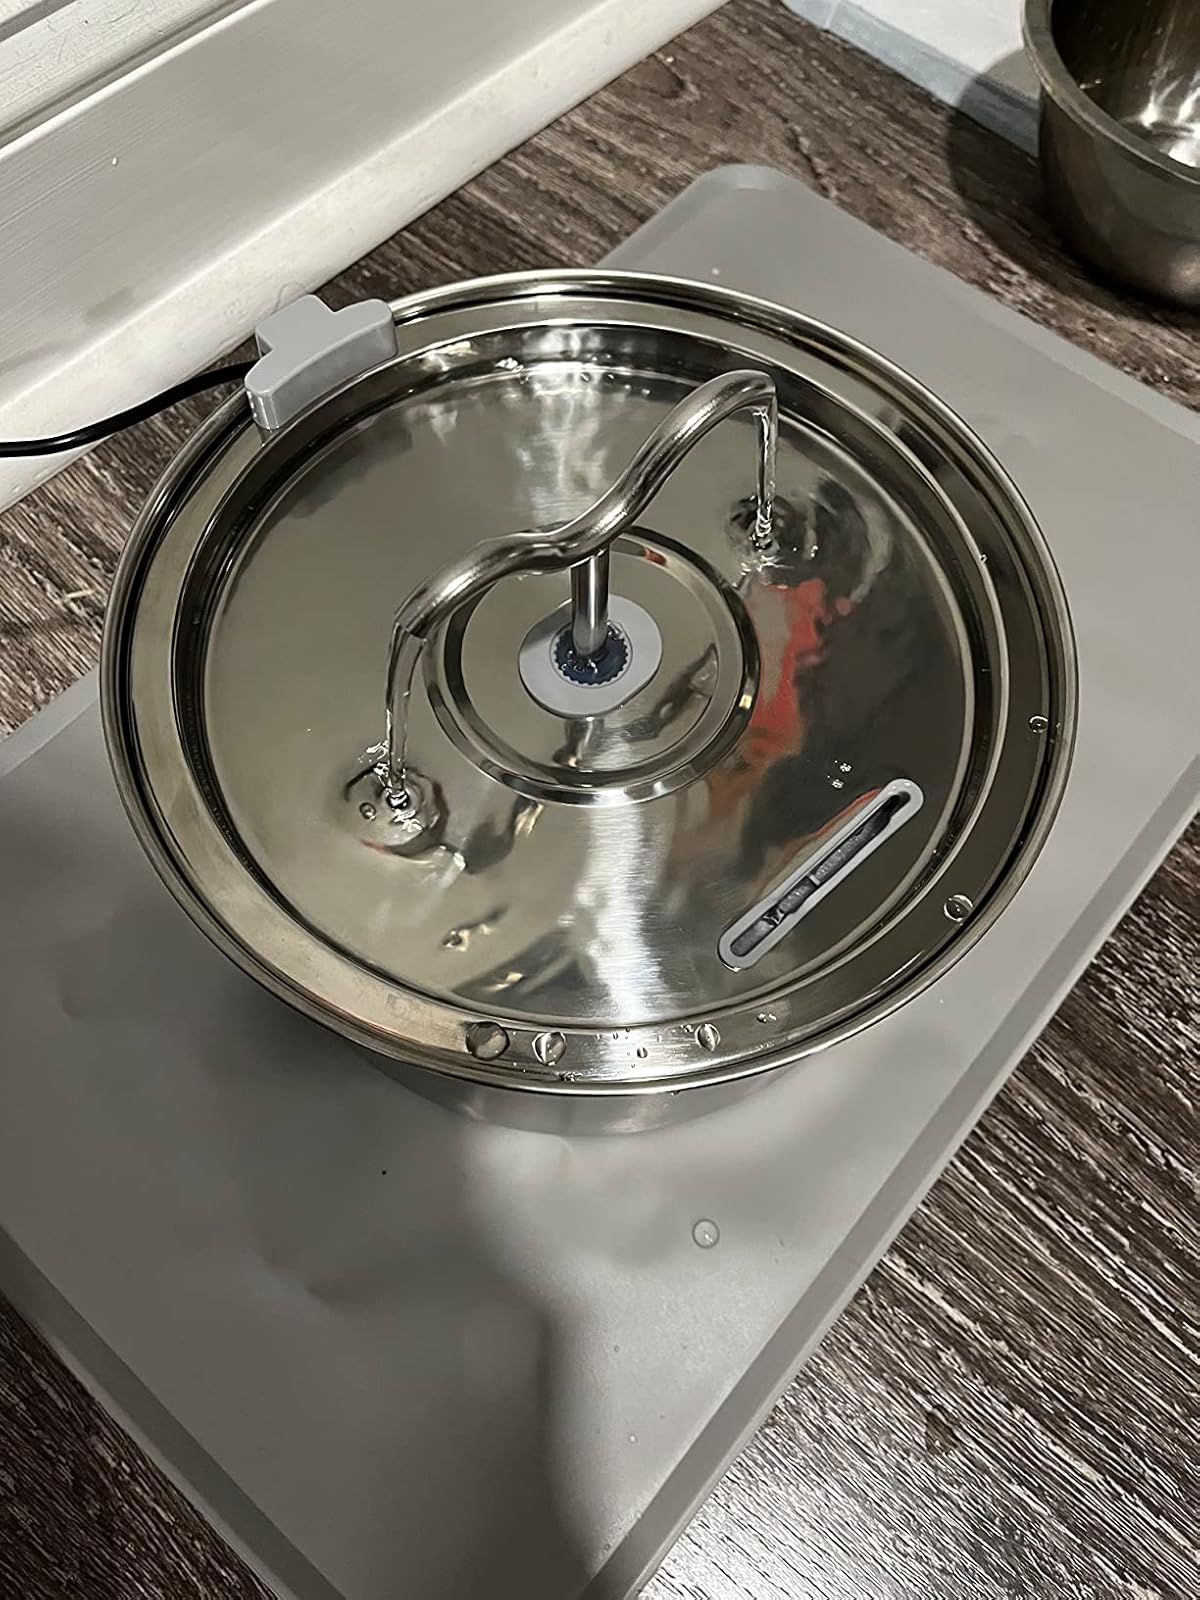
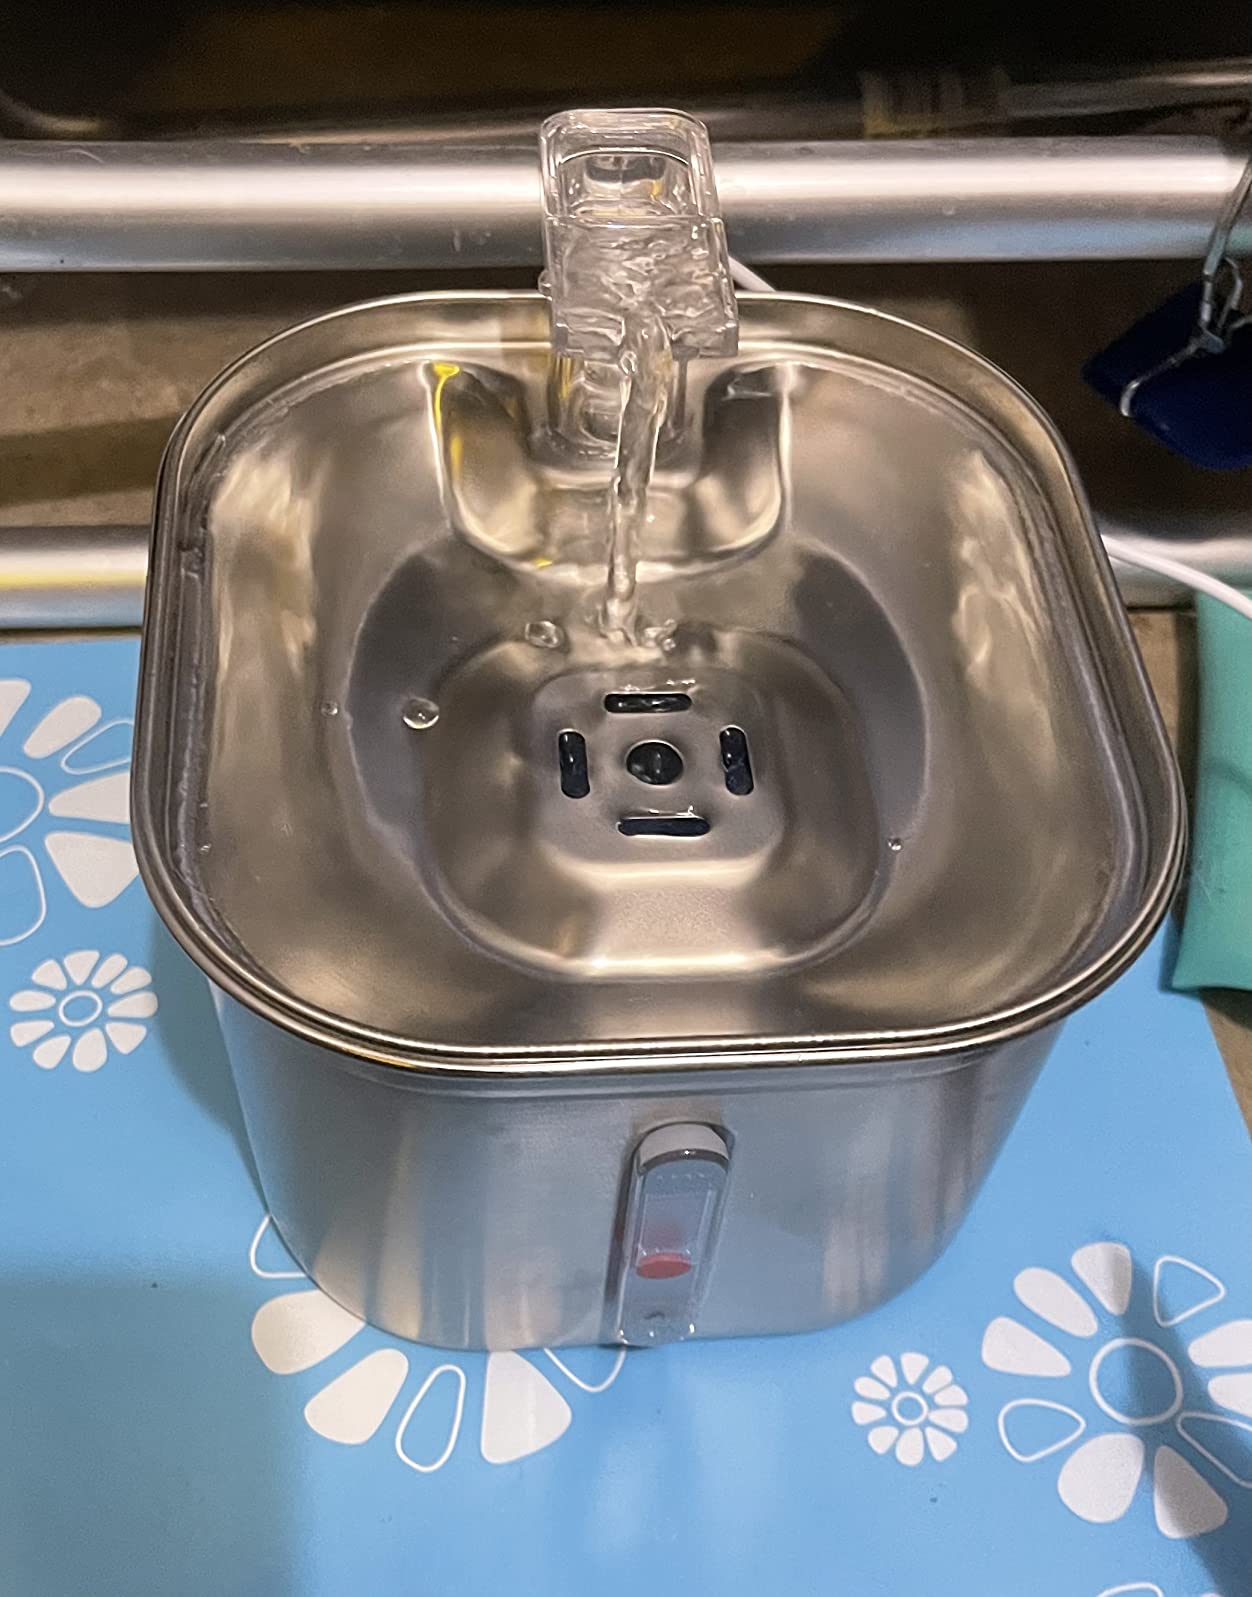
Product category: items_bowl
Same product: no